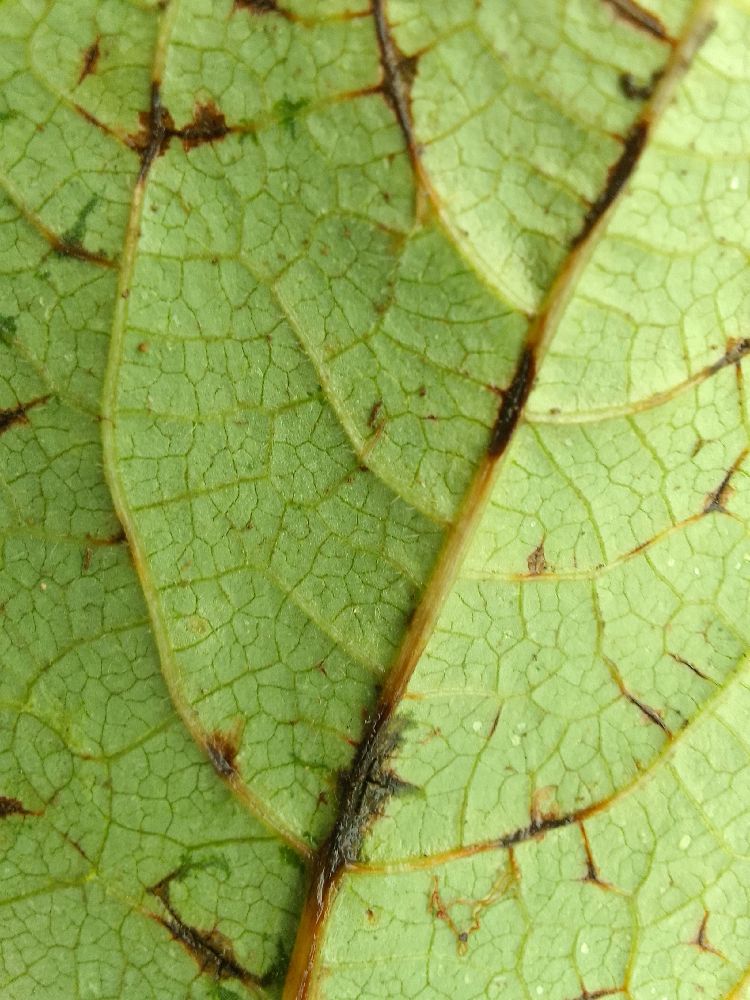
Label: anthracnose